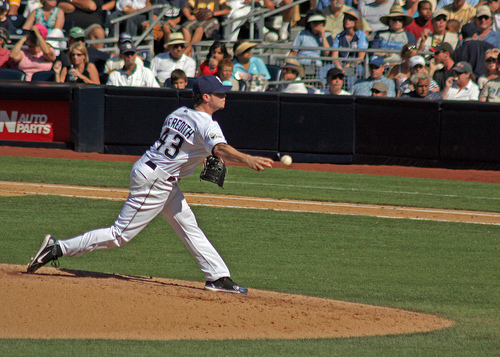
cầu thủ bóng chày đang bước dài trên sân ném bóng về phía trước